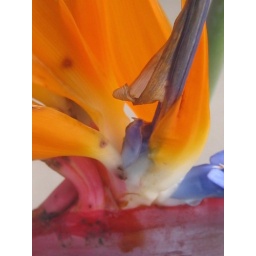
In the yard of a beach house in Hermosa.